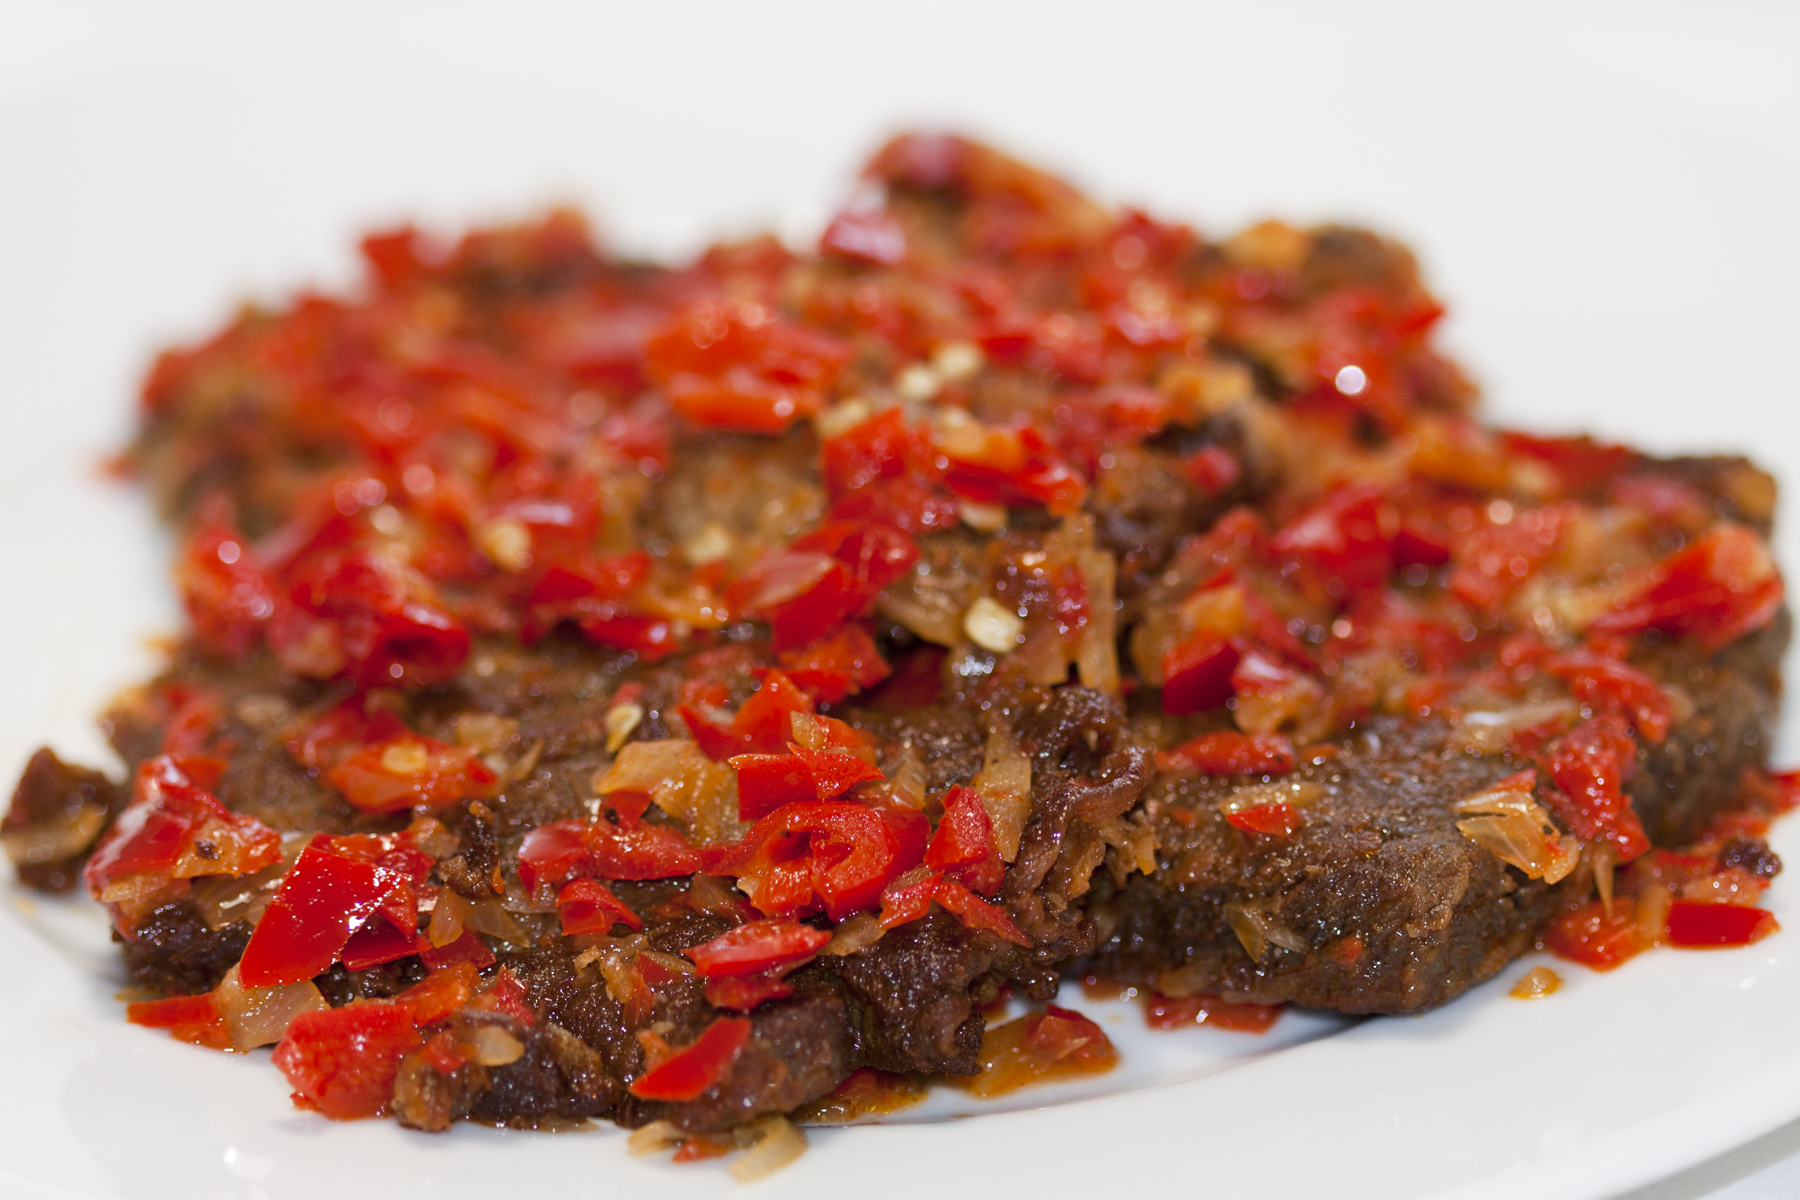
Label: dendeng_batokok